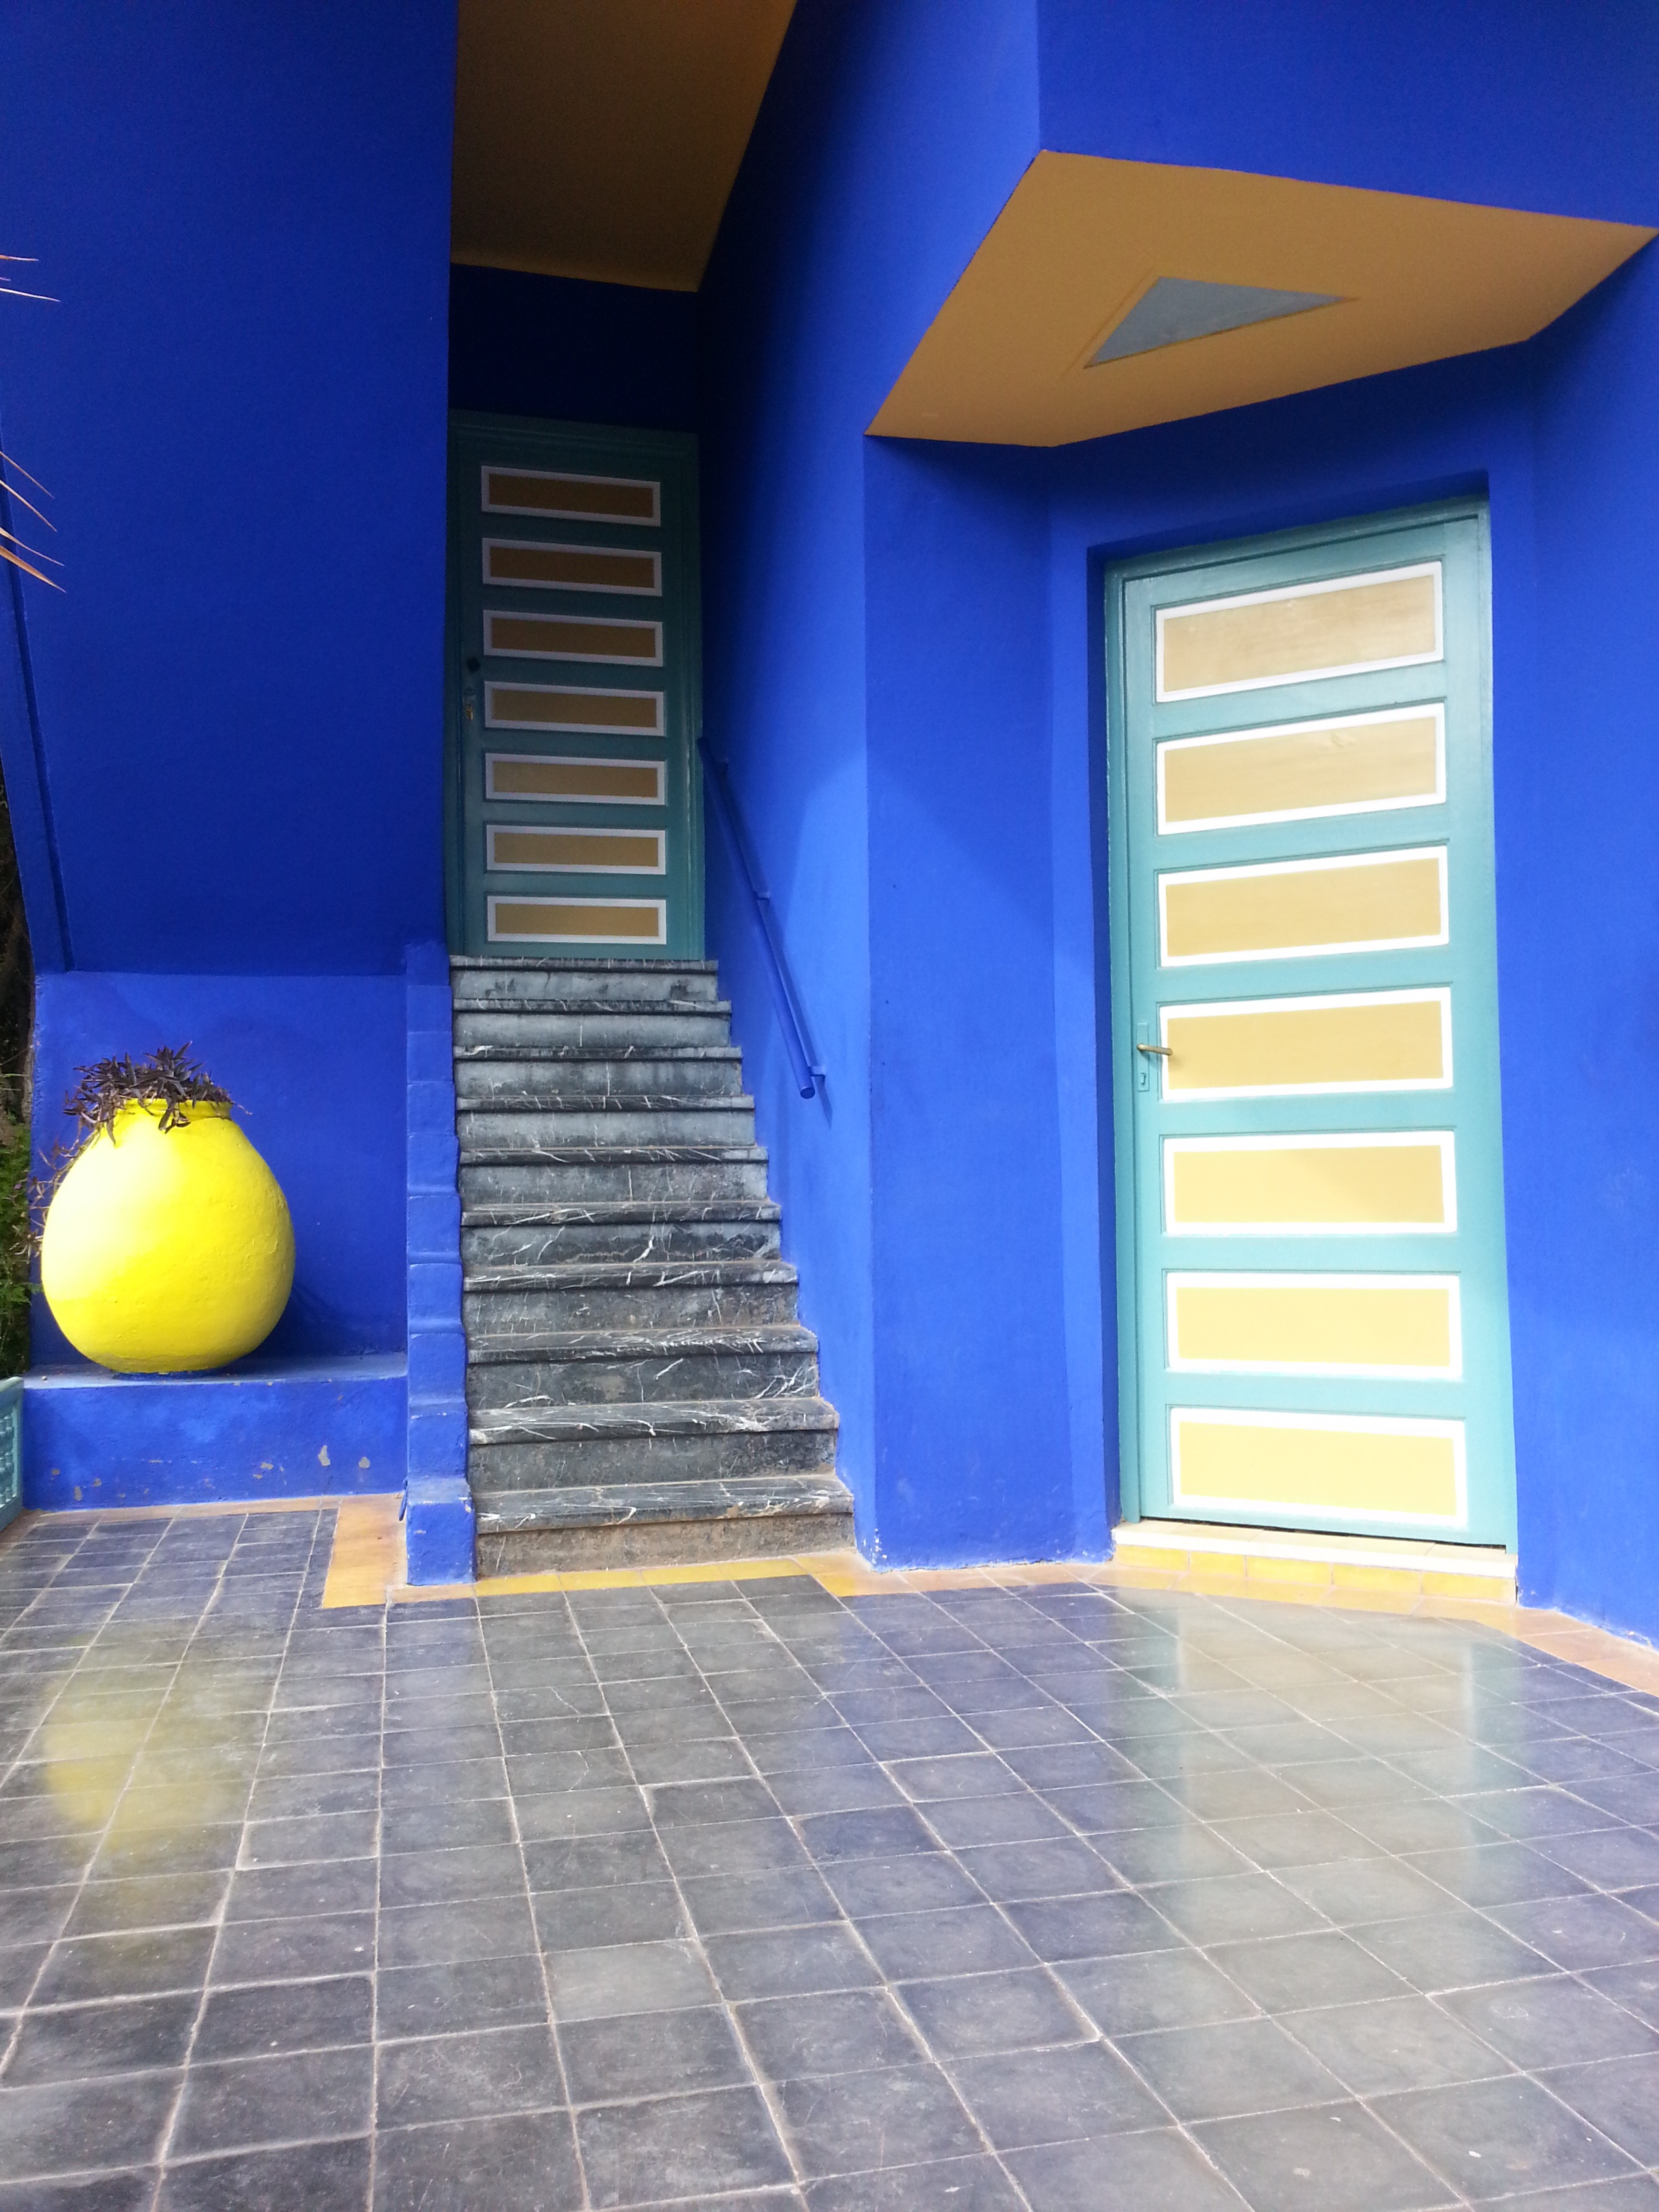
light, architecture, villa, house, floor, window, swimming pool, color, facade, blue, interior design, marrakech, flooring, daylighting, window covering, majorelle